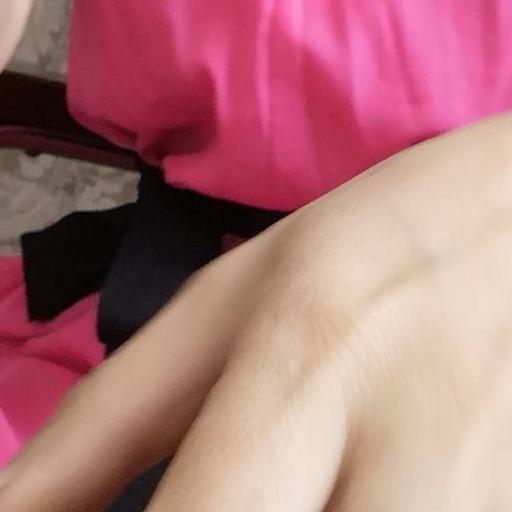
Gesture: no_gesture